Vandan Fort

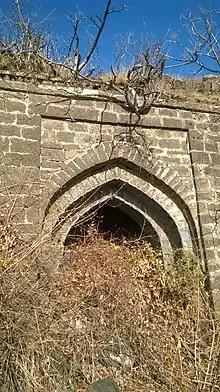
Gate

According to the evidence from the manuscripts found written on copper plates the Chandan and vandan forts were built by King Bhoj-II of Shilahar Dynasty in 1191–1192. King Shivaji won these forts from Adilshah of Bijapur in 1673. It was under control of Marathas until 1689 after it passed in the hand of Moghuls. In 1707, it was won by Chhatrapati Shahu Maharaj.